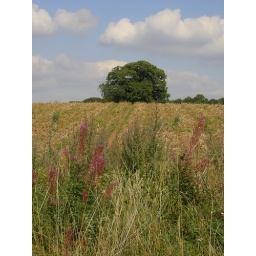
The tree in a field near my house.